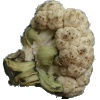
Label: Cauliflower 1